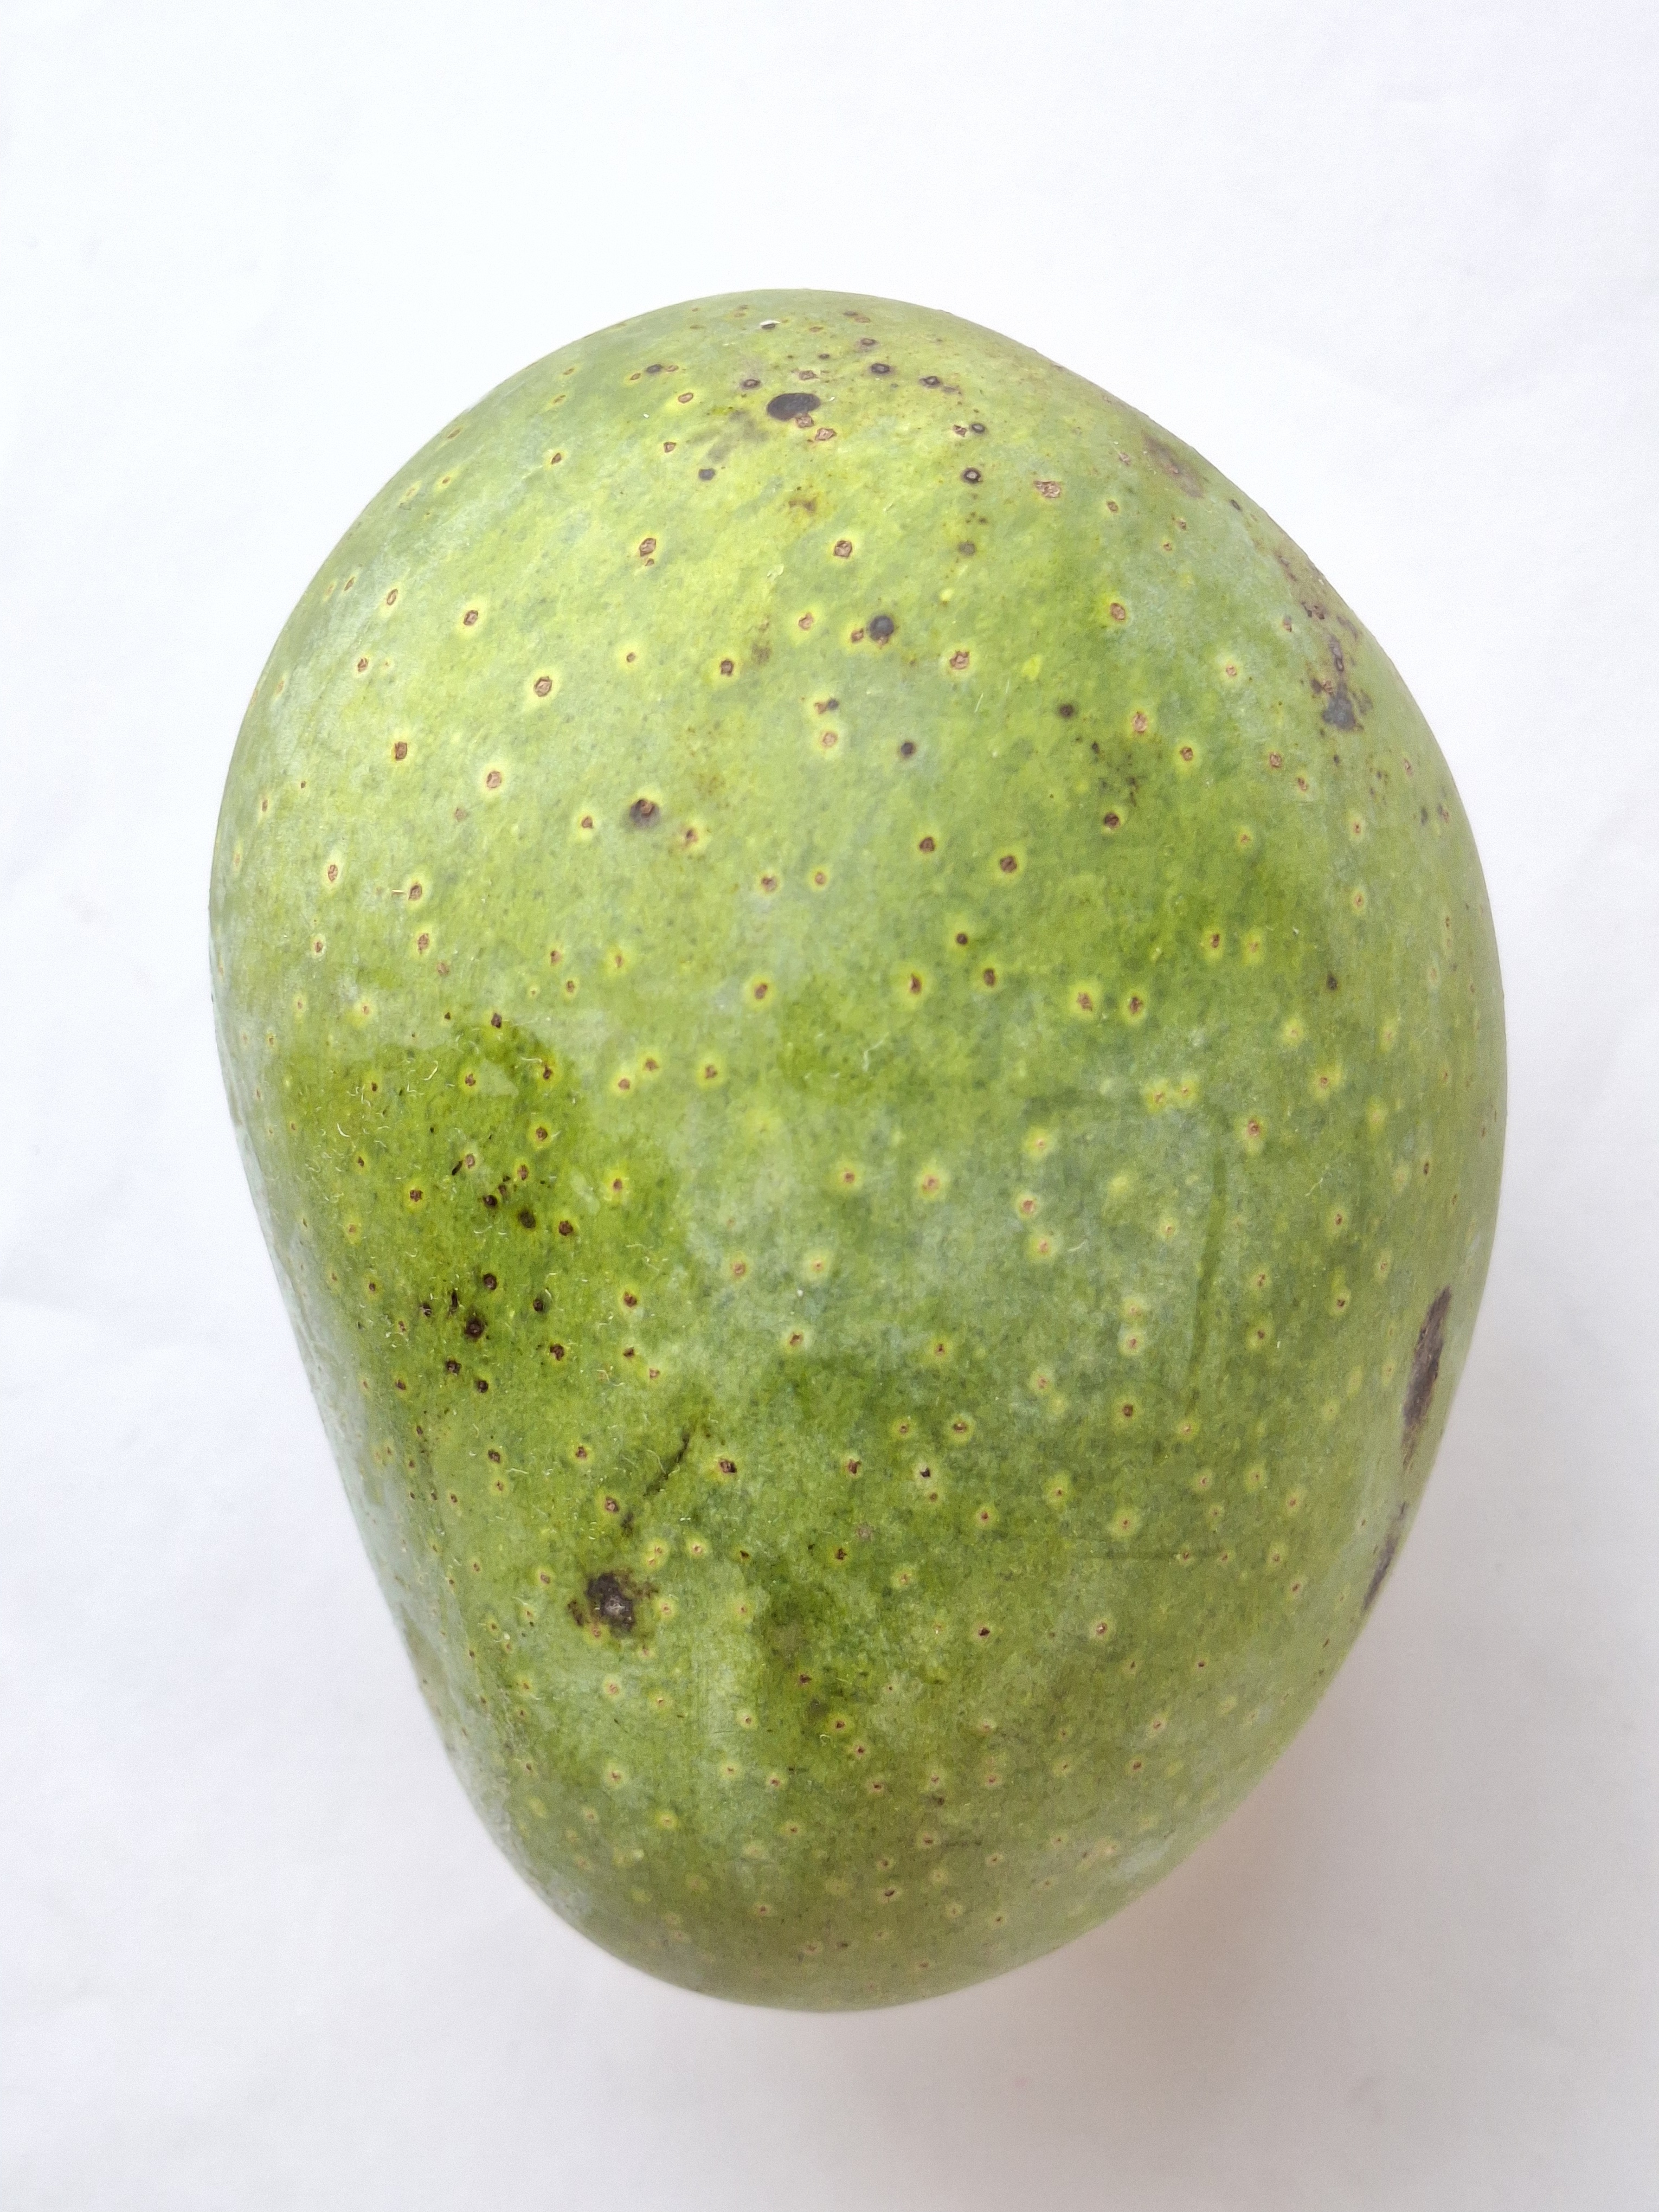
Mango variety: GopalBhog